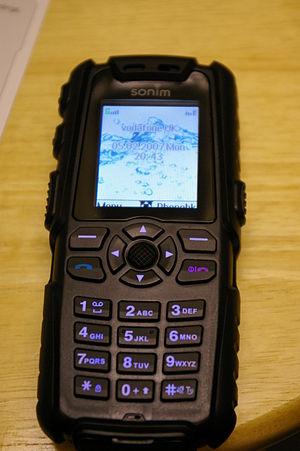
Sonim Technologies est une entreprise spécialisée dans les téléphones mobiles réputés pour être robustes, et plus généralement acteur dans le domaine des télécommunications.